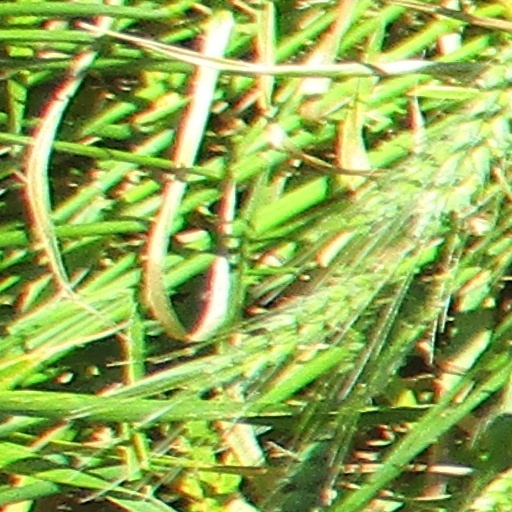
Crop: wheat